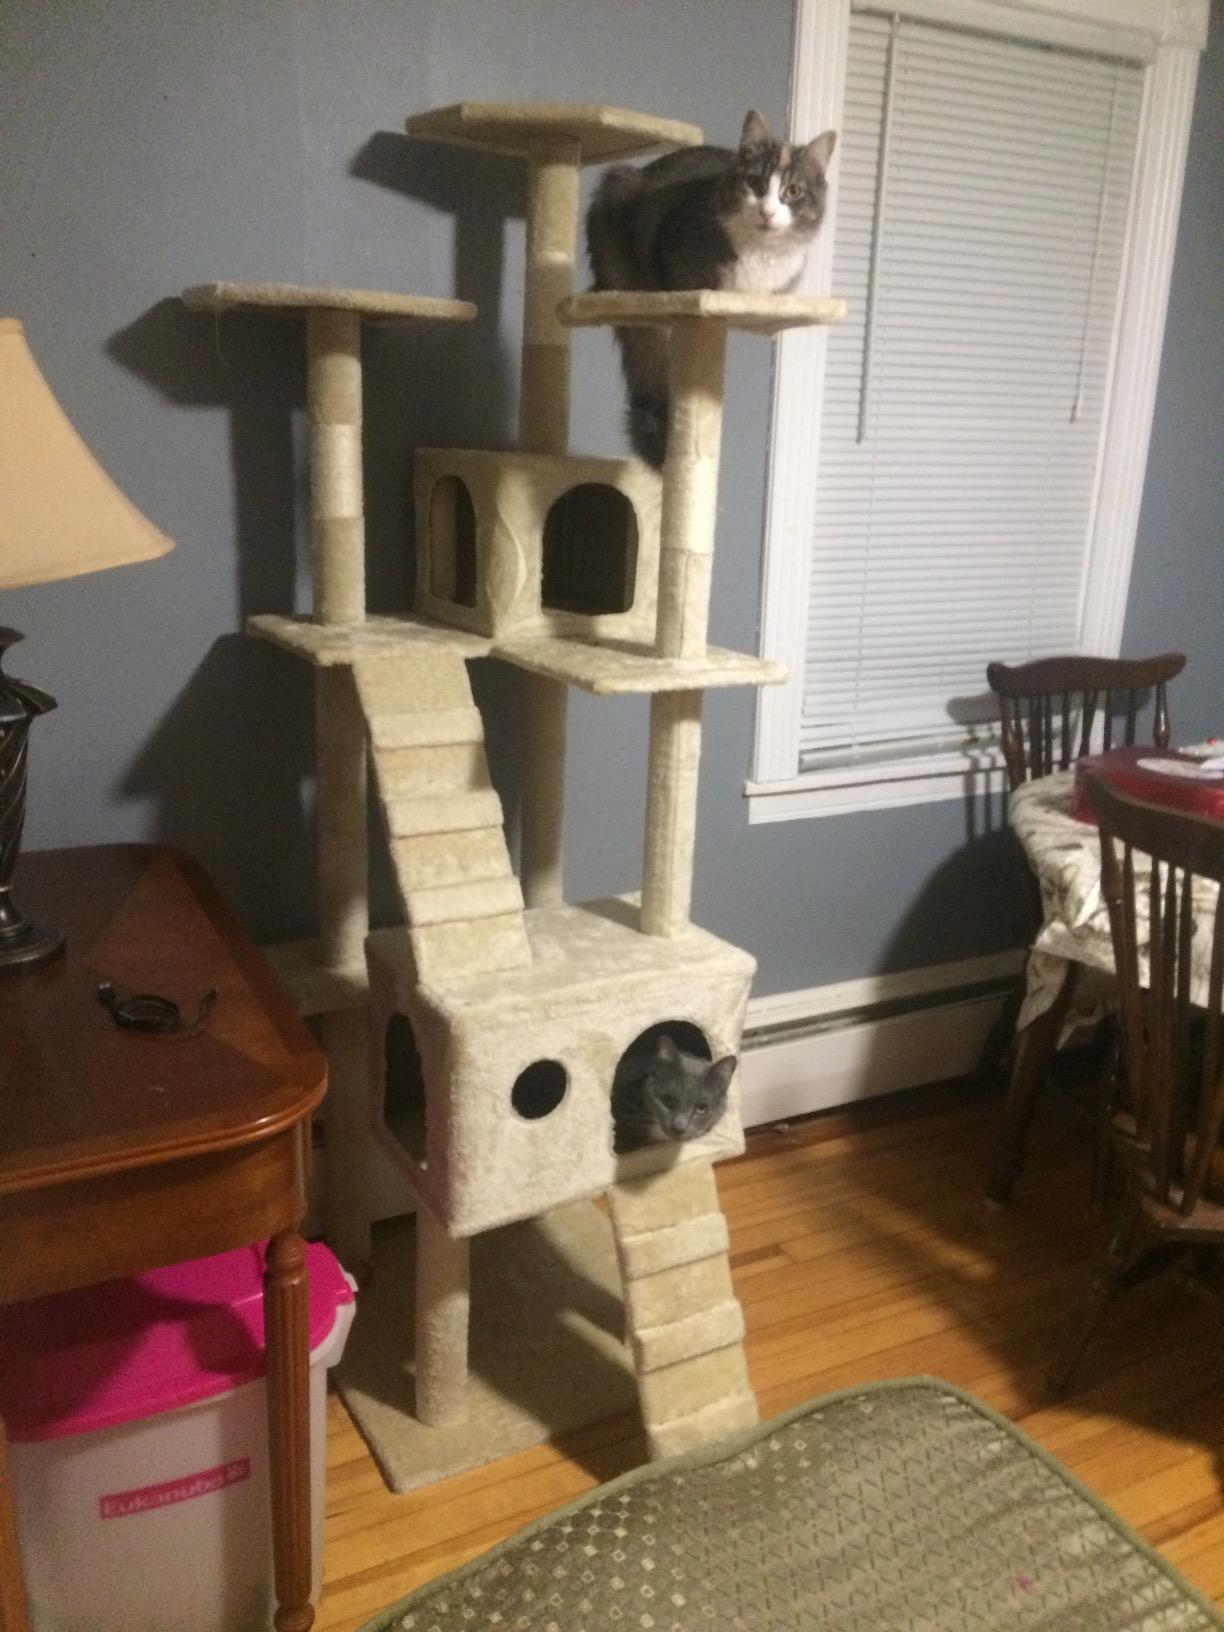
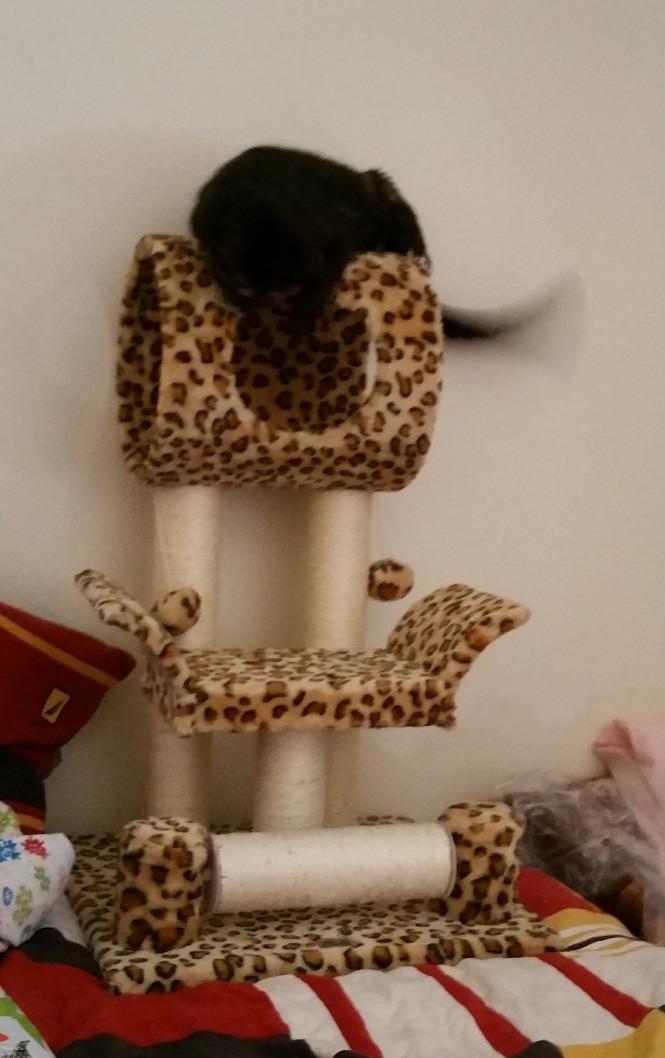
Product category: items_cat tree
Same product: no